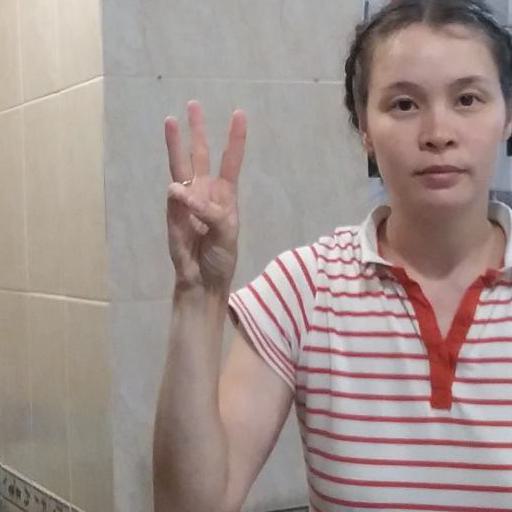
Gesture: three